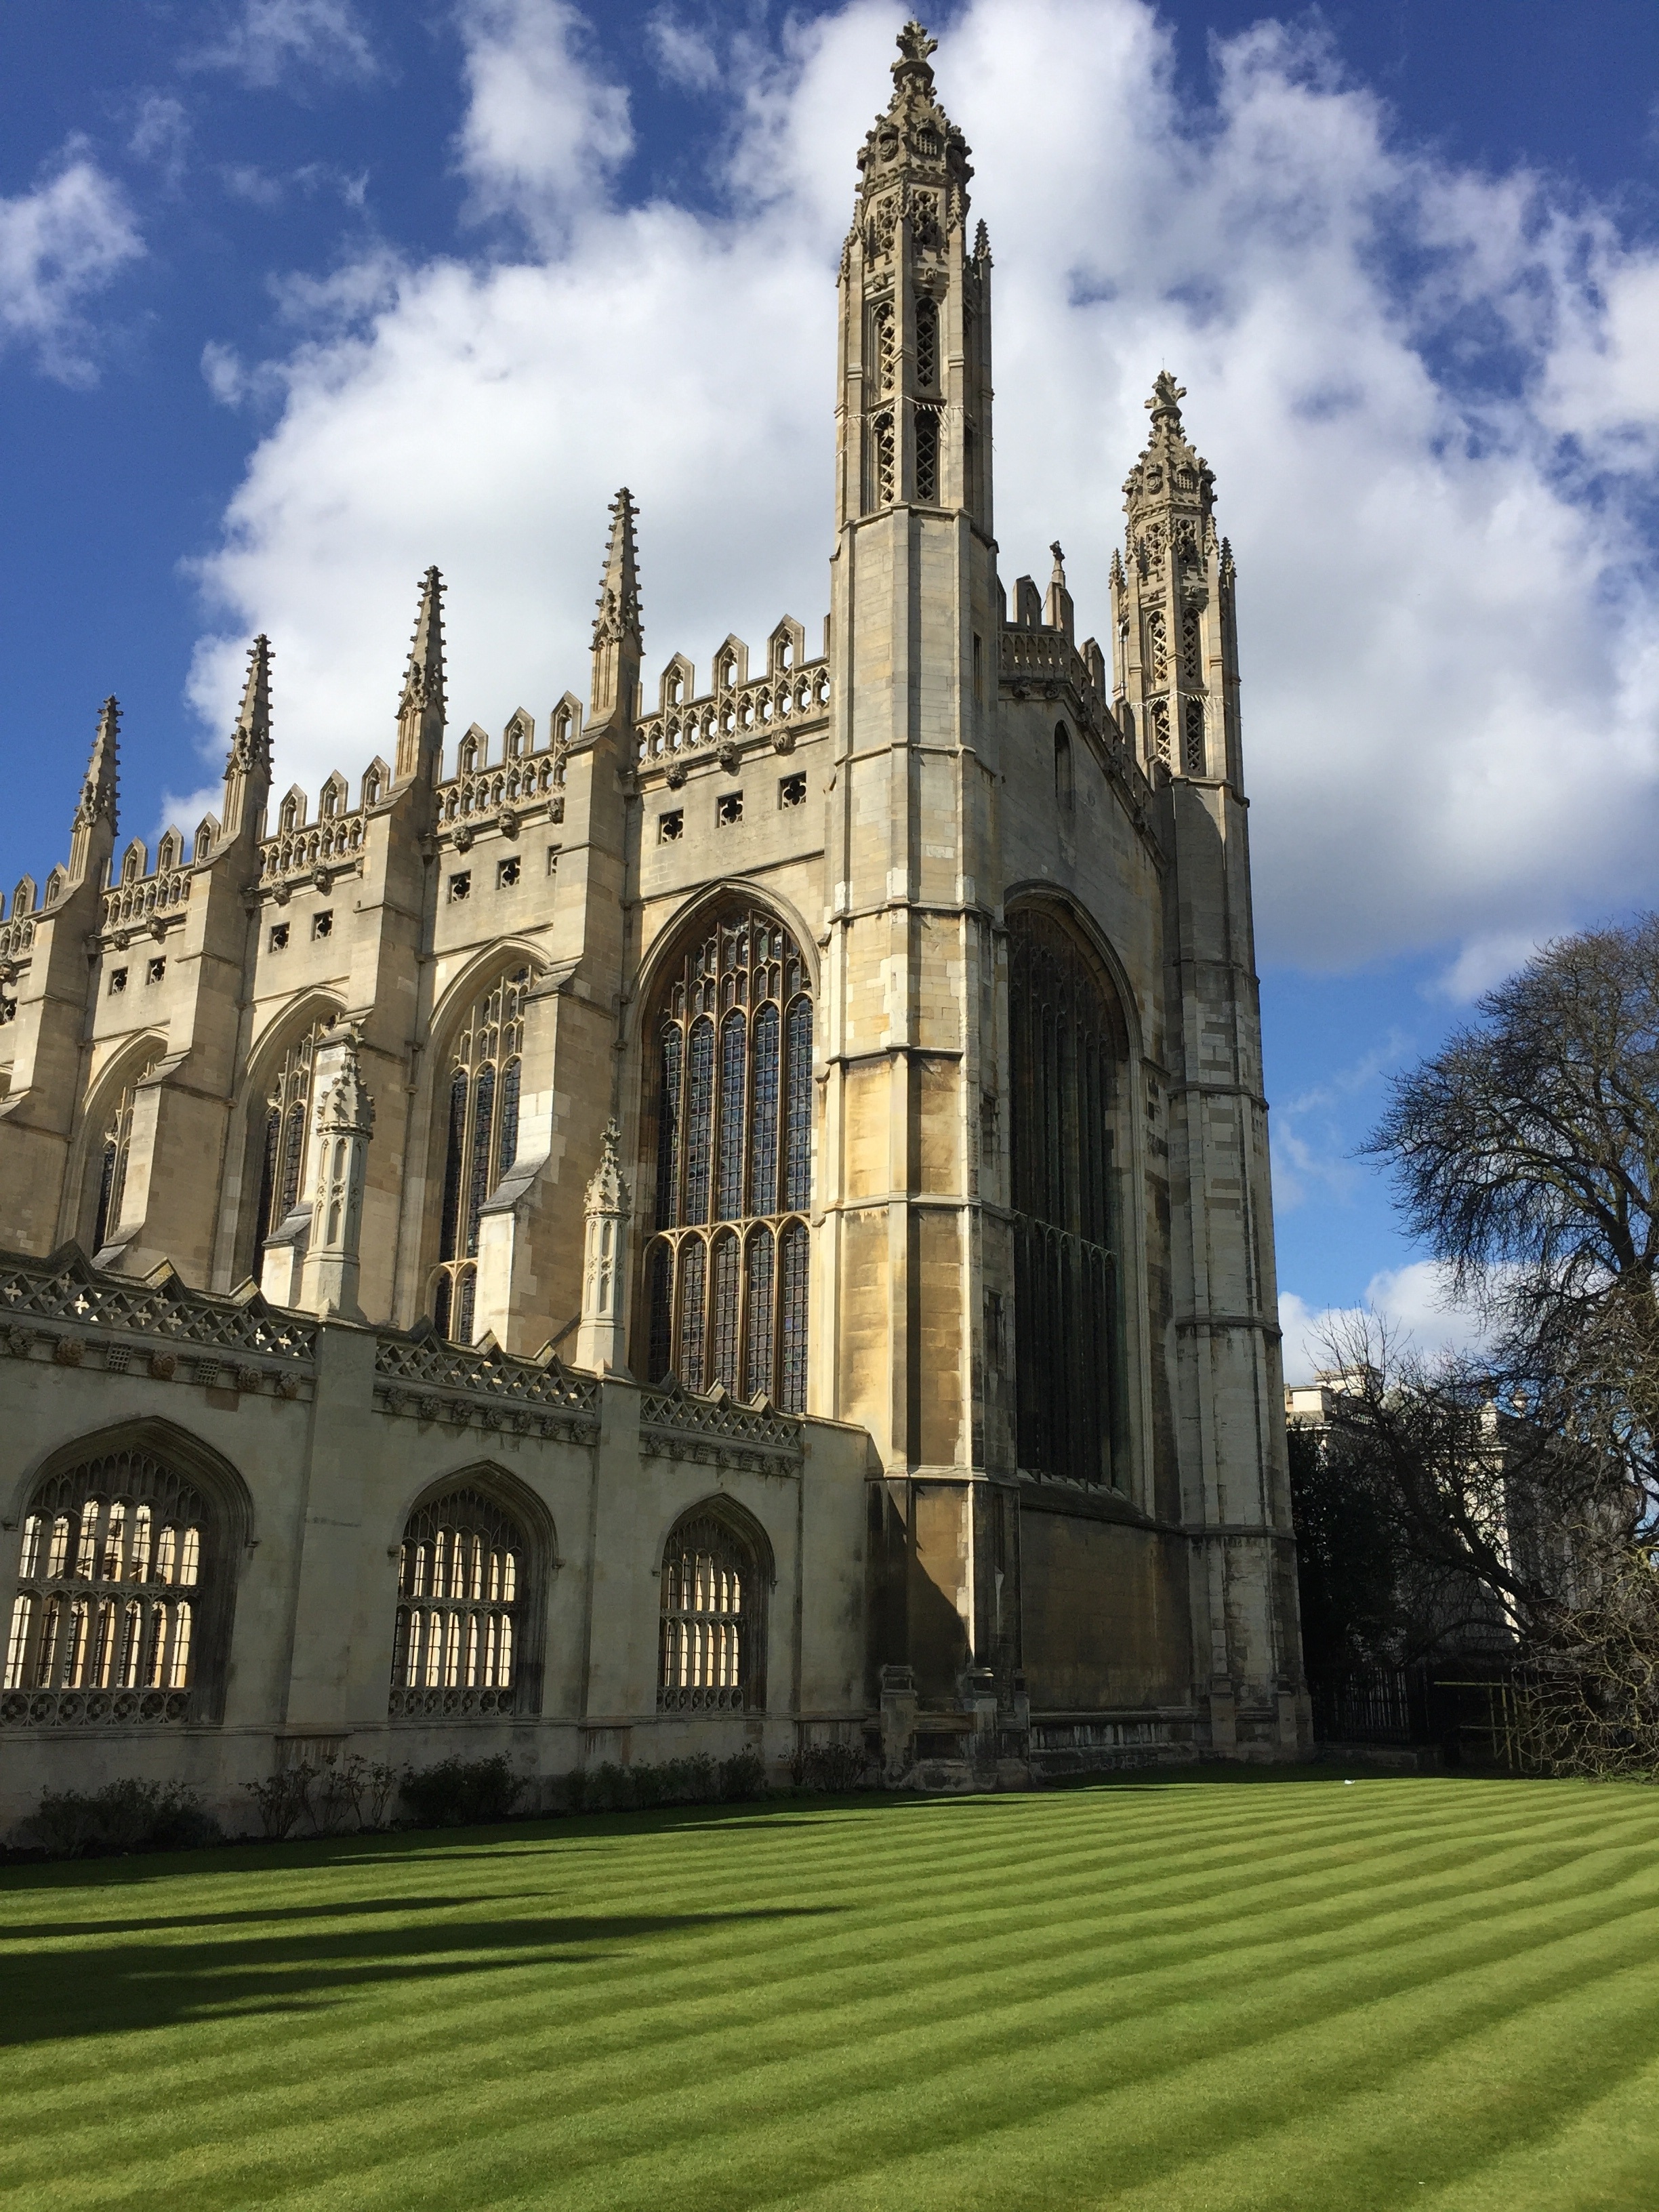
architecture, building, chateau, landmark, church, cathedral, place of worship, uk, england, monastery, university, cambridge, history, abbey, estate, stately home, kings college